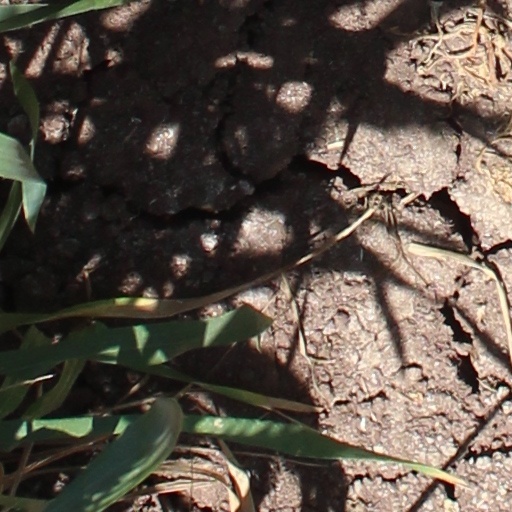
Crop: wheat